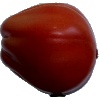
Label: tomato_heart